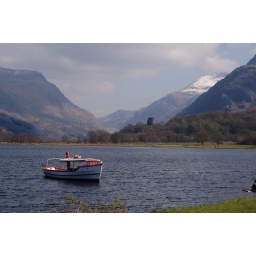
A beautiful lake in Snowdonia with the boat that does trips on it resting peacefully!Still some snow on the distant mountains.